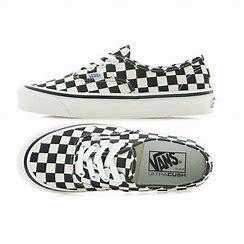
Brand: Vans
Model: 100